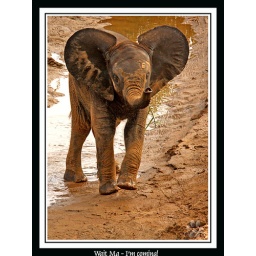
Baby elephant was playing in river when it suddenly saw it's mother had wandered off.